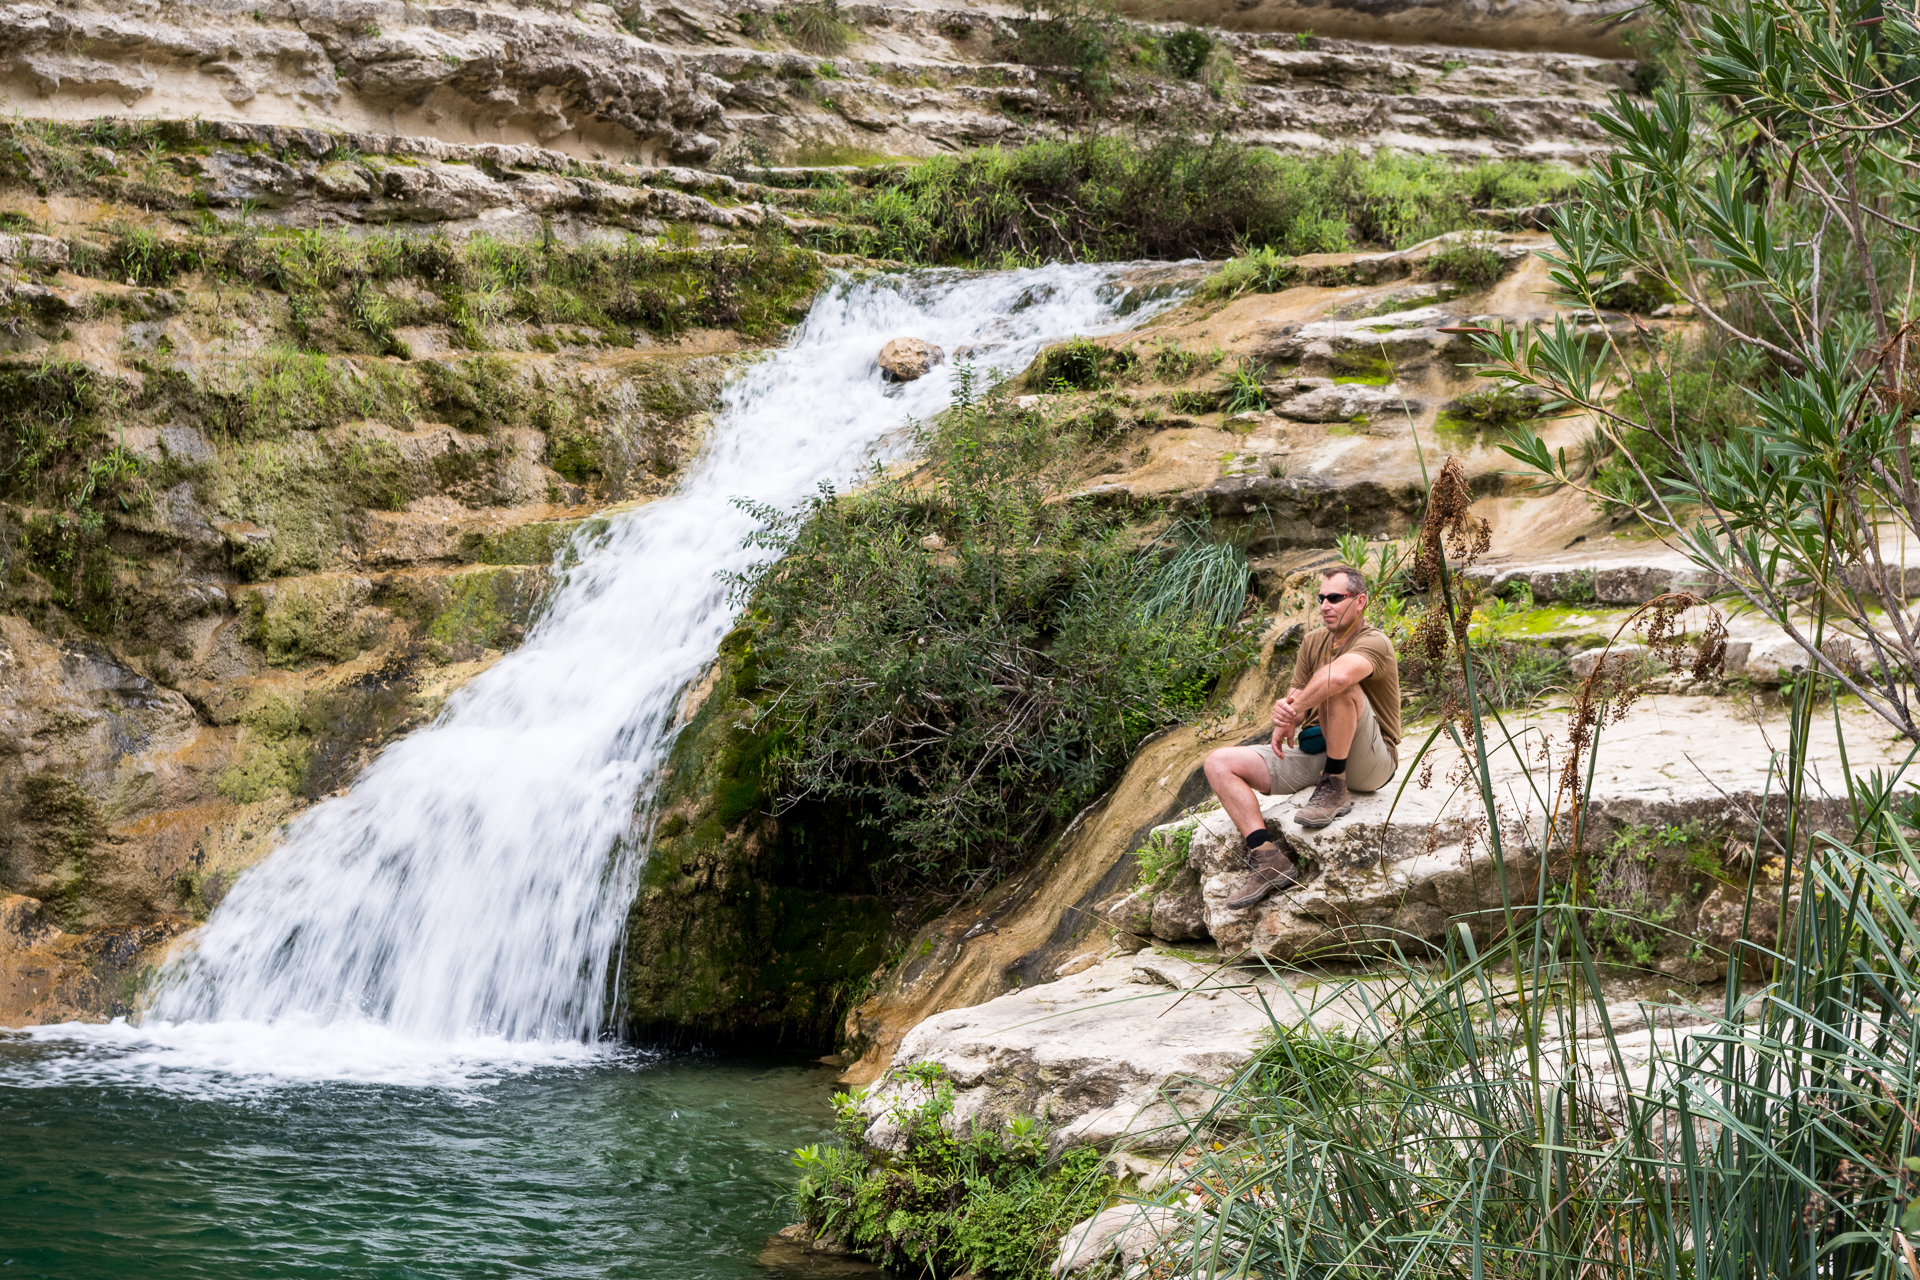
natural, water resources, body of water, water, natural landscape, waterfall, nature, watercourse, nature reserve, stream, chute, wadi, river, water feature, creek, arroyo, state park, rock, mountain river, mineral spring, riparian zone, ravine, landscape, spring, plant, fluvial landforms of streams, formation, Drainage basin, rapid